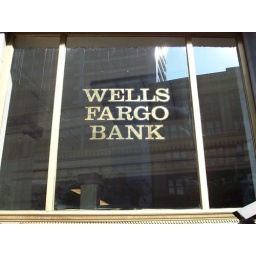
This is the window sign that created the relection in the next photo.